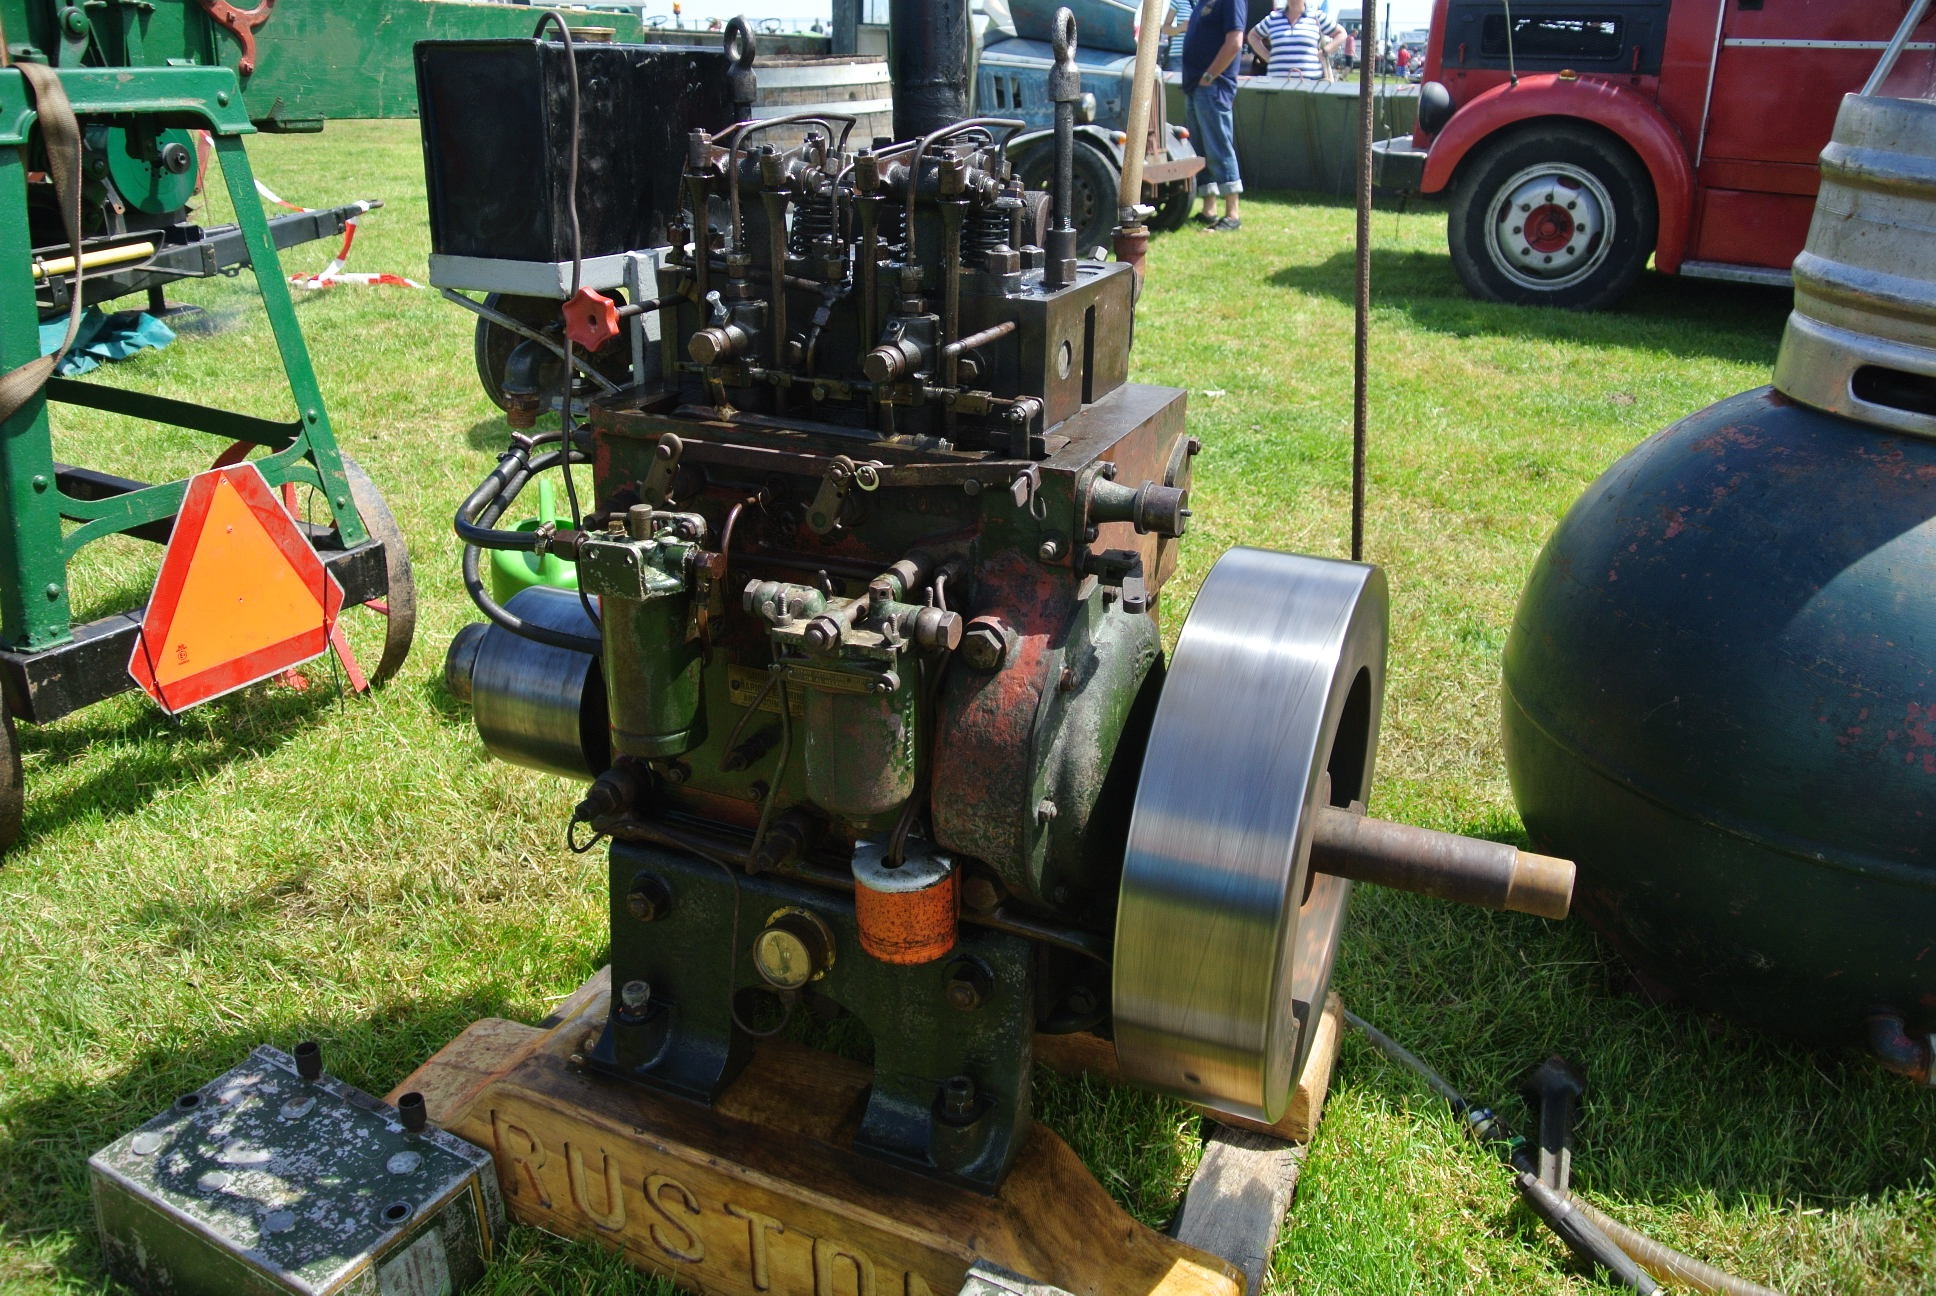
technology, tractor, lawn, vehicle, machine, agriculture, engine, machines, oldtimer, steam engine, motors, man made object, automotive engine part